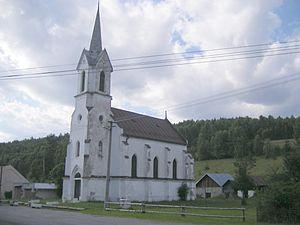
Vaľkovňa est un village de Slovaquie situé dans la région de Banská Bystrica.